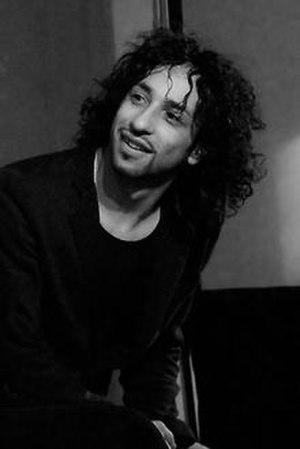
Vahram Zaryan